Lisa Block de Behar

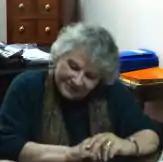
Image of Lisa Block de Behar

Lisa Block de Behar (Montevideo, Uruguay) is a Uruguayan linguist, professor, and researcher in literary theory, comparative literature, and communication media.